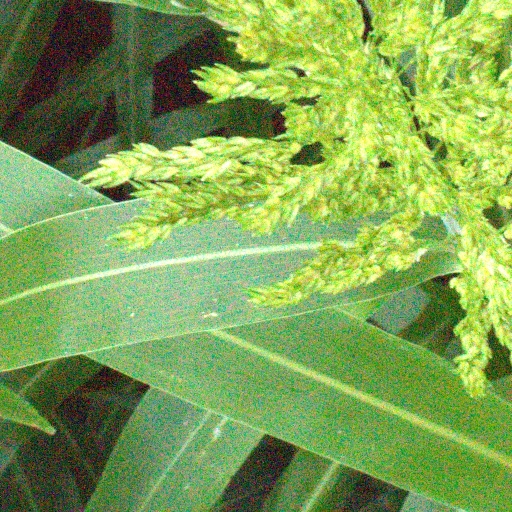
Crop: sorghum